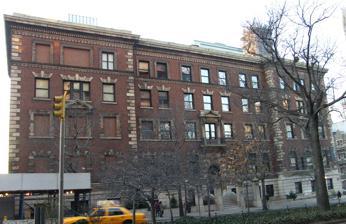
Building: Milbank, Brinckerhoff, and Fiske Halls
Country: United States of America
Year built: 1898
United States historic place Milbank, Brinckerhoff, and Fiske Halls U.S. National Register of Historic Places Milbank Hall, March 2009 Show map of New York City Show map of New York Show map of the United States Location Roughly bounded by W. 119th and W. 120th Sts., and Broadway and Claremont Aves., New York, New York Coordinates 40°48′38″N 73°57′46″W / 40.81056°N 73.96278°W / 40.81056; -73.96278 Area 1 acre (0.40 ha) Built 1897 Architect Rich, Charles A.; Lamb and Rich Architectural style Romanesque, Colonial Revival NRHP reference No. 03001152 Added to NRHP November 15, 2003 Milbank, Brinckerhoff, and Fiske Halls are historic buildings located on the campus of Barnard College in Morningside Heights , Manhattan , New York City . The three interconnected buildings are collectively known as Milbank Hall. They were designed by Charles A. Rich (1854–1943), built between 1897 and 1898, and contain classrooms, laboratories, administrative offices and dormitory. They are four stories on a raised basement built of dark red brick with white limestone and terra cotta details. They combine Italian Renaissance massing and detail with Colonial Revival inspired features. The roof of Milbank Hall houses the Arthur Ross Greenhouse . They were listed on the National Register of Historic Places in 2003. See also Barnard Hall Brooks and Hewitt Halls References